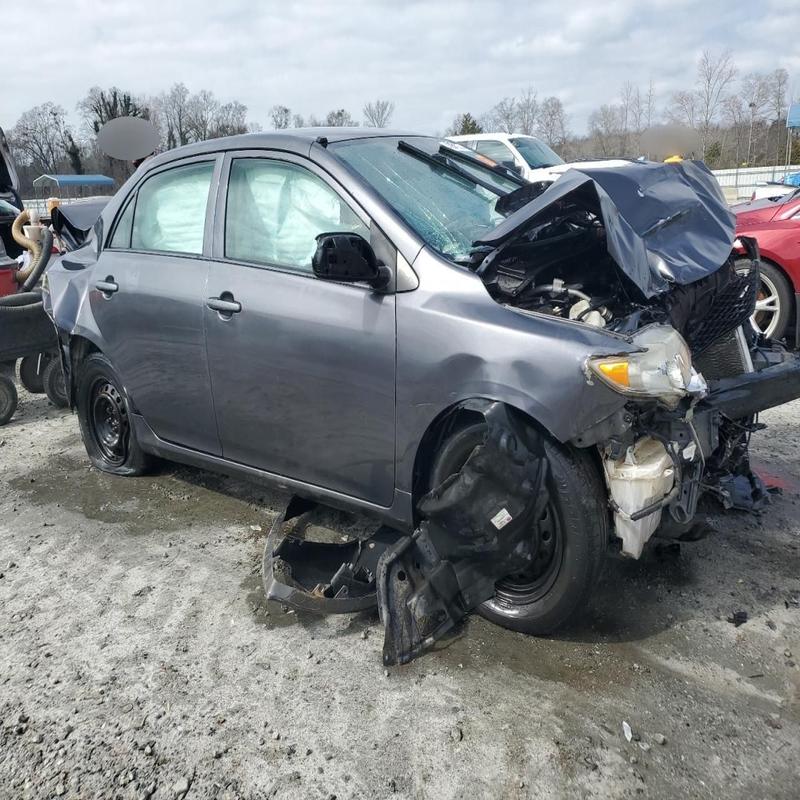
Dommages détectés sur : plaque d'immatriculation avant, pare-choc avant, feu avant droit, capot, pare-brise avant, aile avant droite, aile arrière droite, malle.
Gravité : majeur